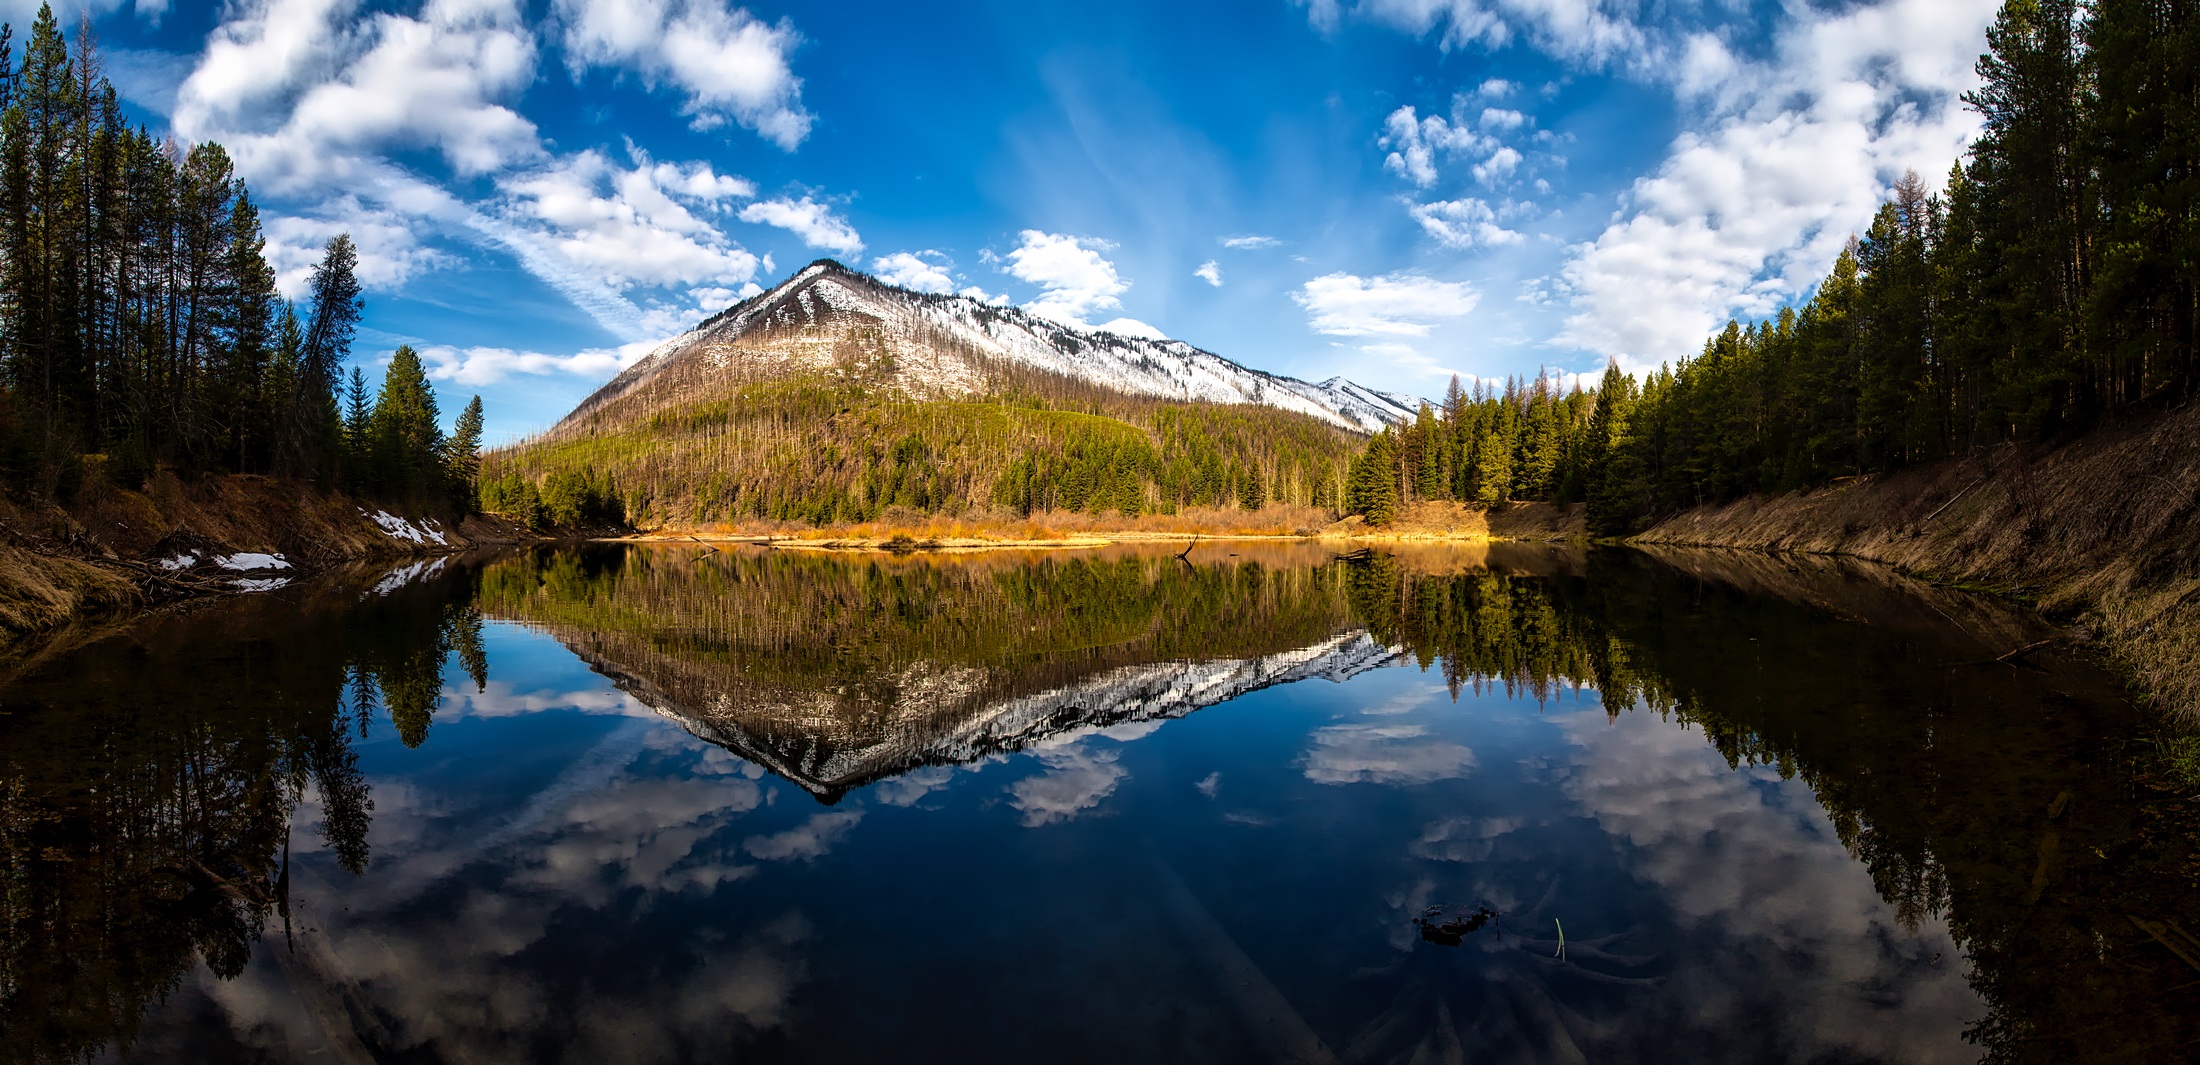
landscape, tree, water, nature, forest, wilderness, mountain, snow, cloud, sky, leaf, lake, river, mountain range, country, panorama, stream, reflection, scenic, peaceful, autumn, reservoir, tourism, body of water, trees, outdoors, woods, hdr, clouds, mountains, reflections, loch, montana, destination, glacier national park, tarn, mountainous landforms